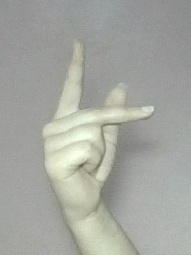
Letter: dha